Ben Goodger

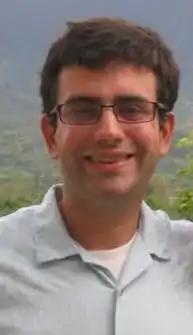

Ben Goodger (born in London, England) is a British-New Zealand software engineer. He is best known for his work on the Mozilla Firefox and Google Chrome web browsers.